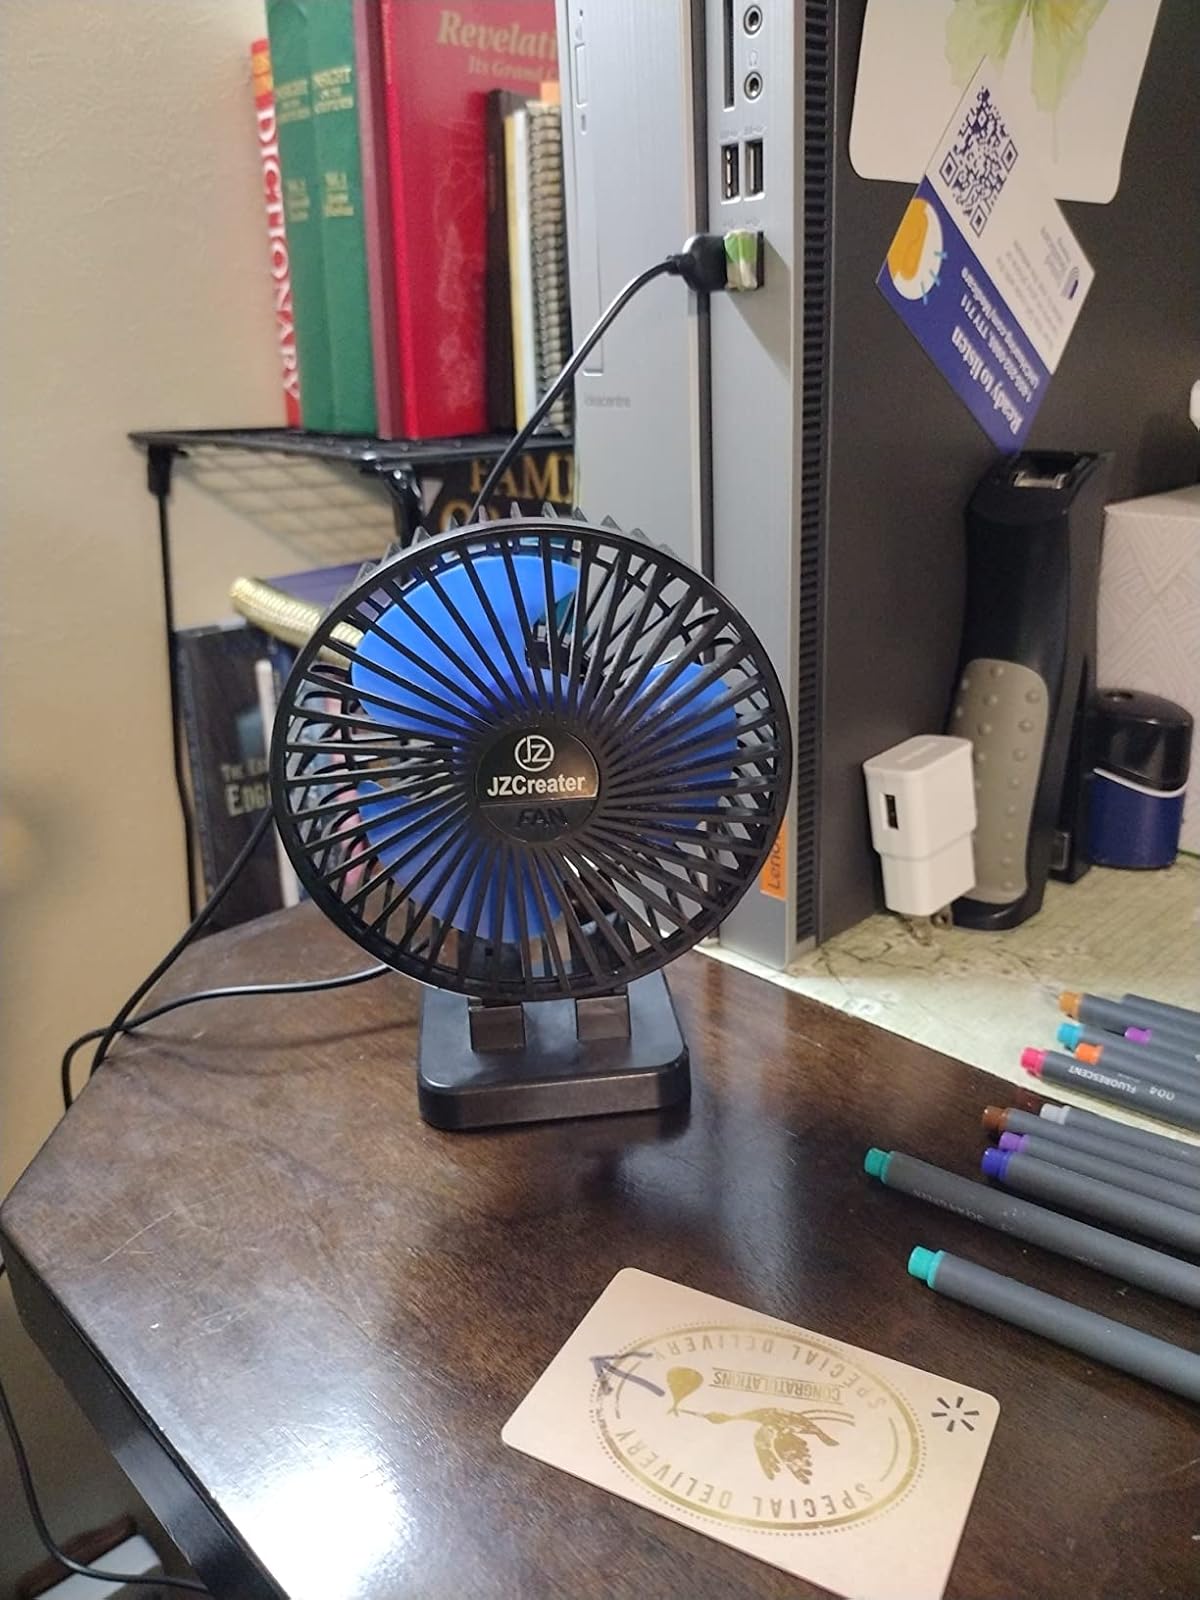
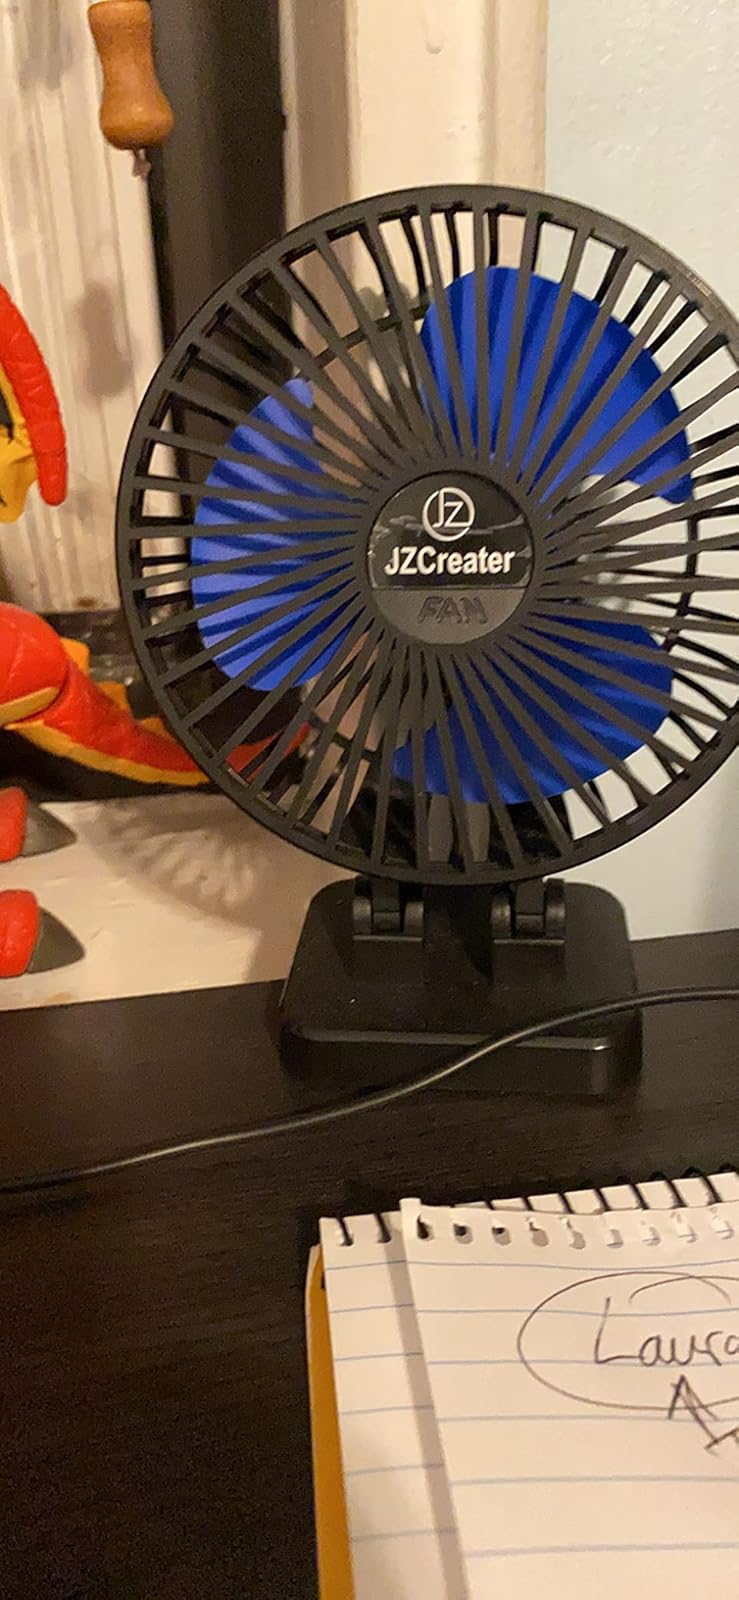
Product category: fan
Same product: yes